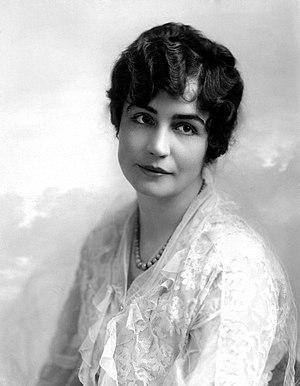
Lois Weber est une réalisatrice, scénariste, actrice et productrice américaine née le 13 juin 1879 à Allegheny et morte le 13 novembre 1939 à Hollywood.